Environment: real
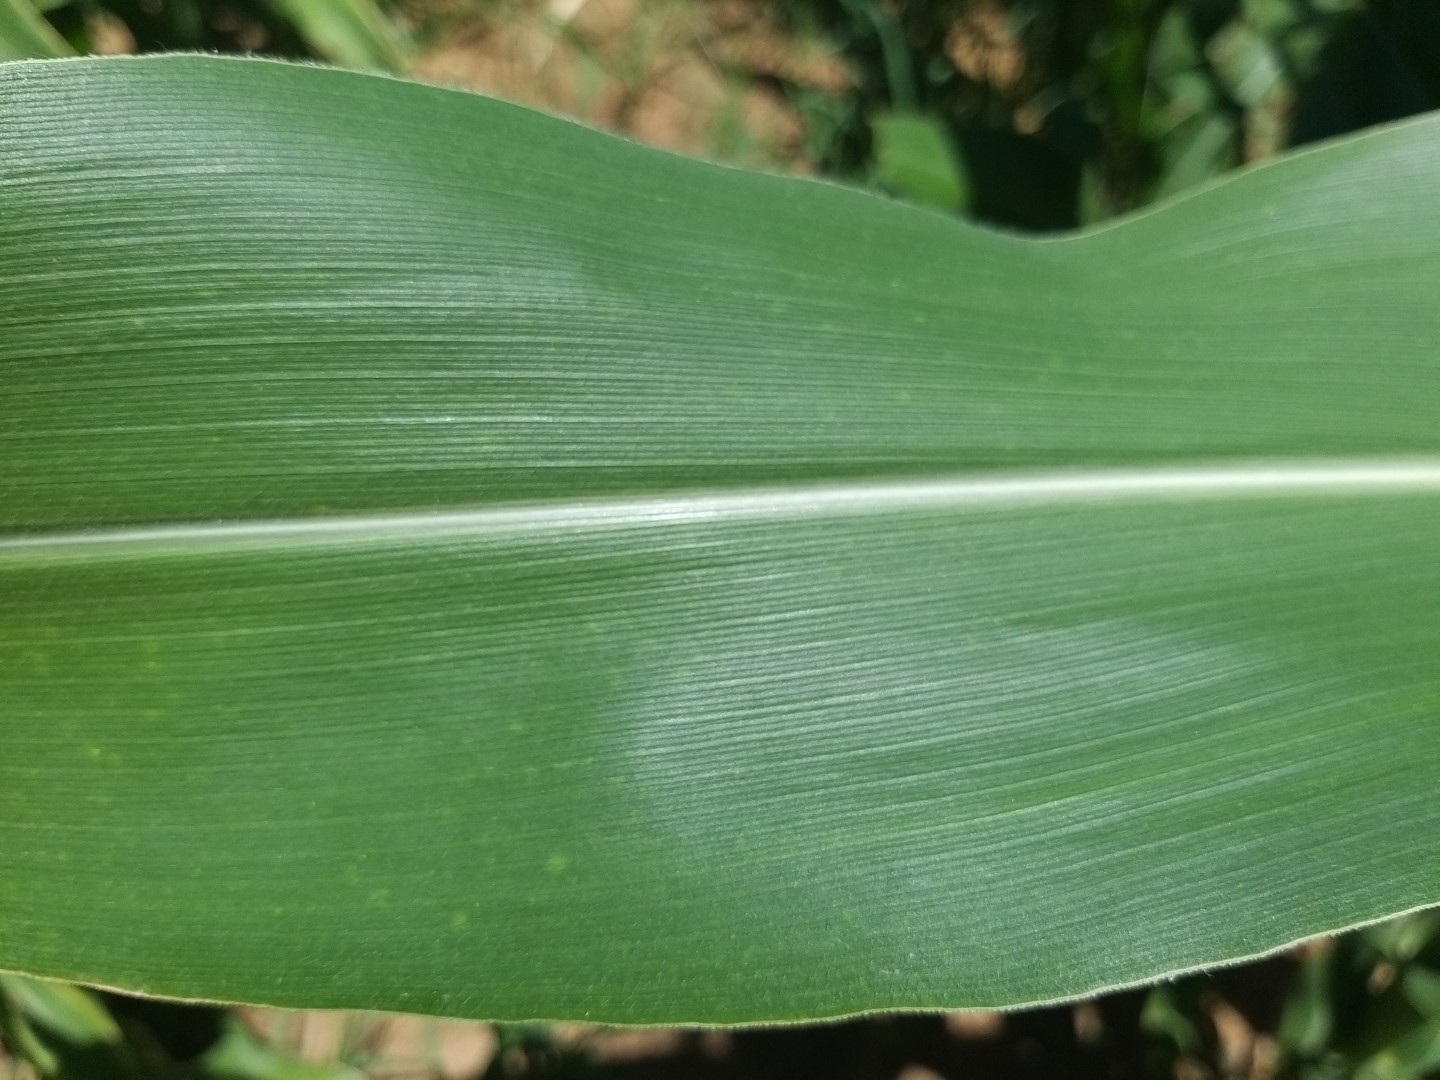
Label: healthy